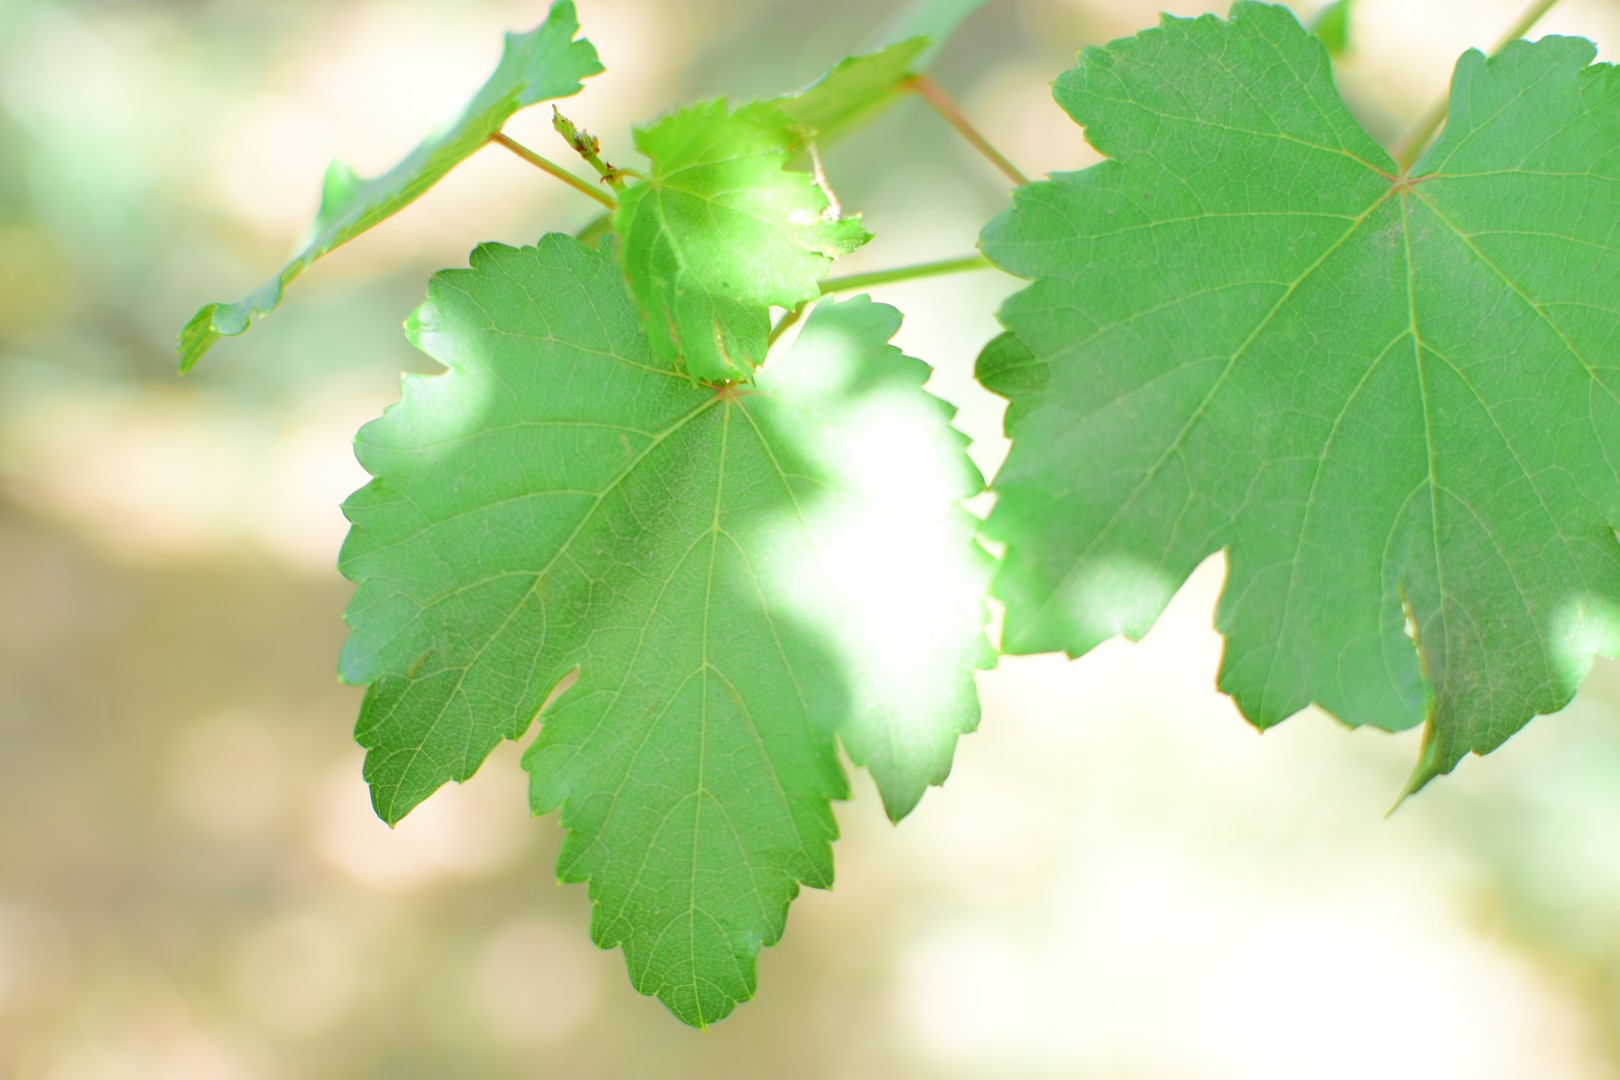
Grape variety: Frinsi